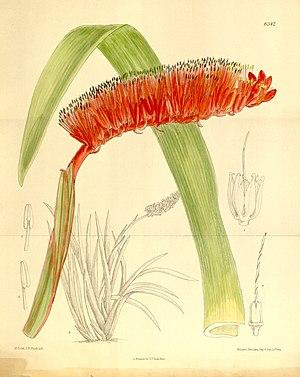
Xeronema moorei est une espèce de plante de la famille des Liliaceae, ou des Xeronemataceae selon la classification phylogénétique.